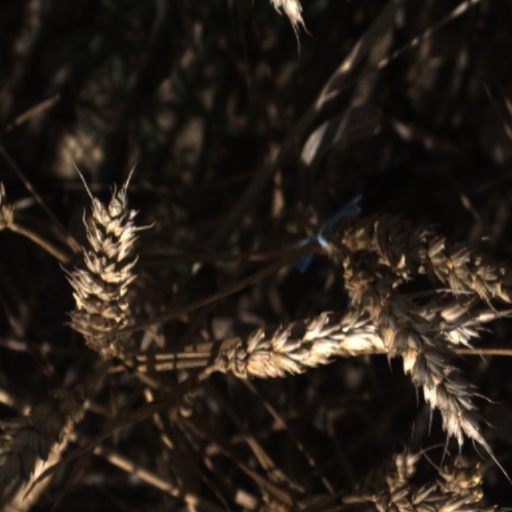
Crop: wheat